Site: brandenburg
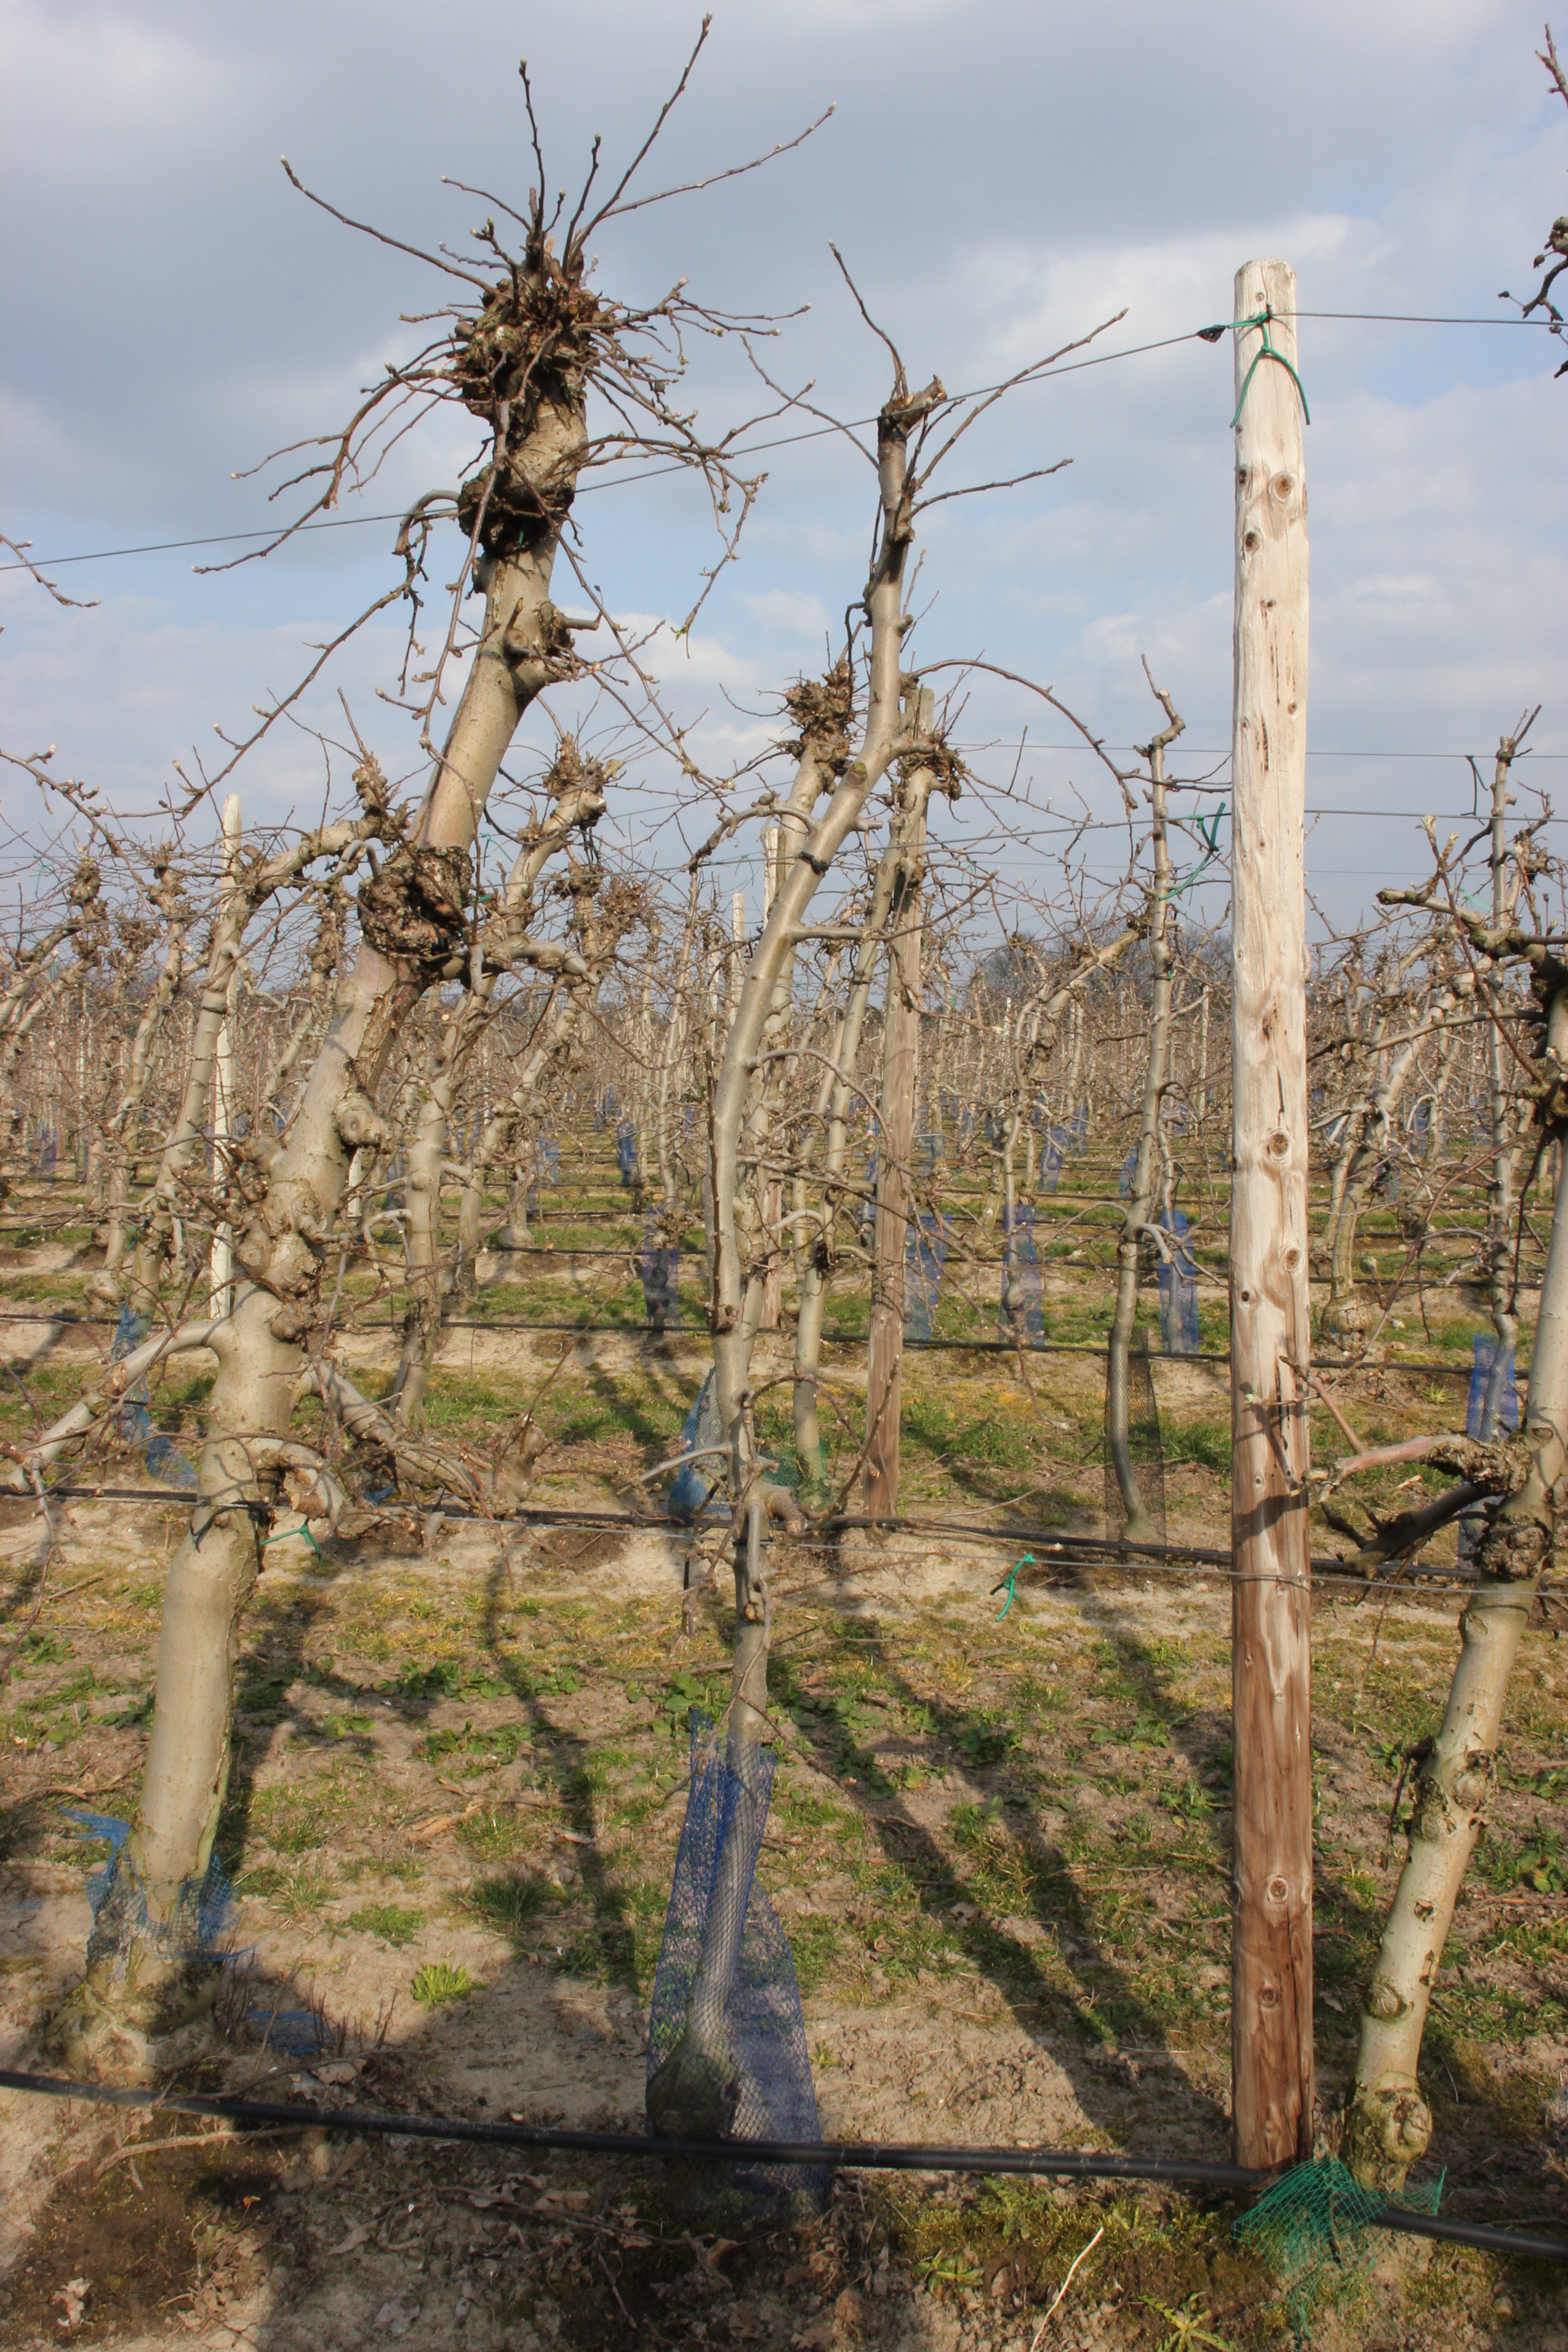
Growth stage (BBCH 03): Bud development